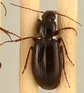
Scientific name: Calathus advena
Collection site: Niwot Ridge Mountain Research Station Site (NIWO), plot NIWO_007